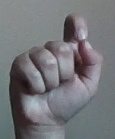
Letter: fa